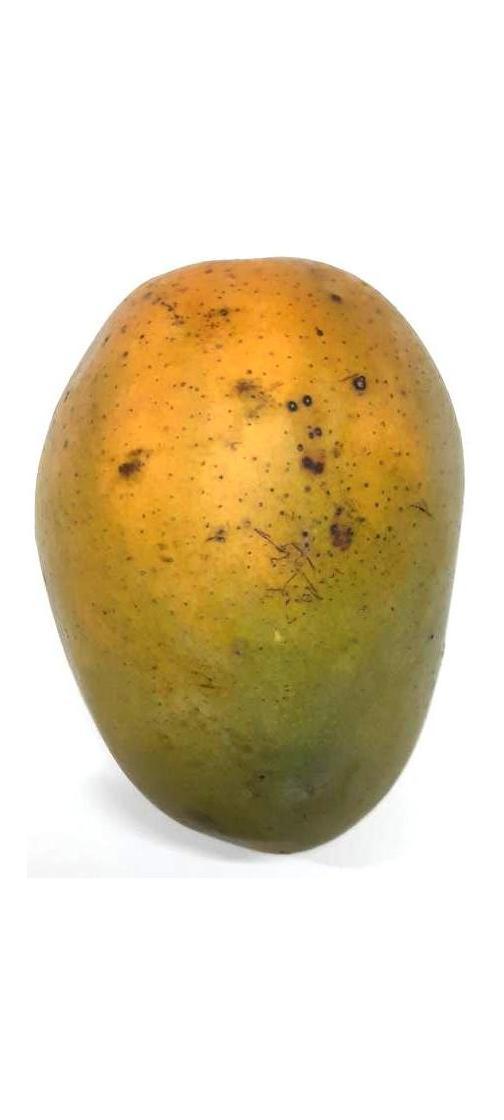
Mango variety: Himsagor